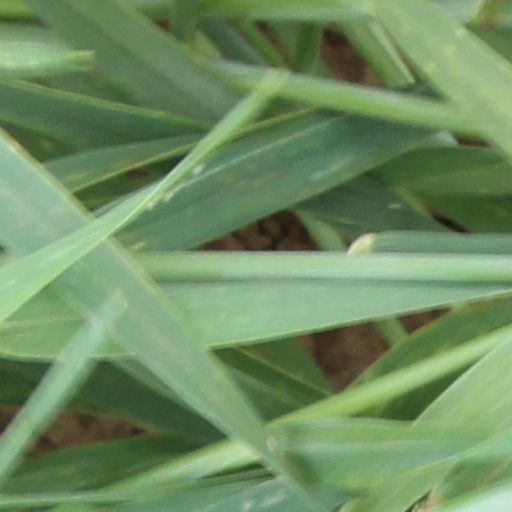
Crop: wheat